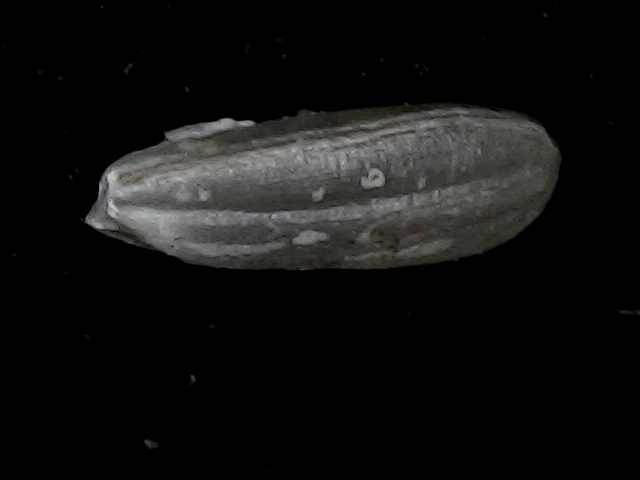
Rice variety: BD95